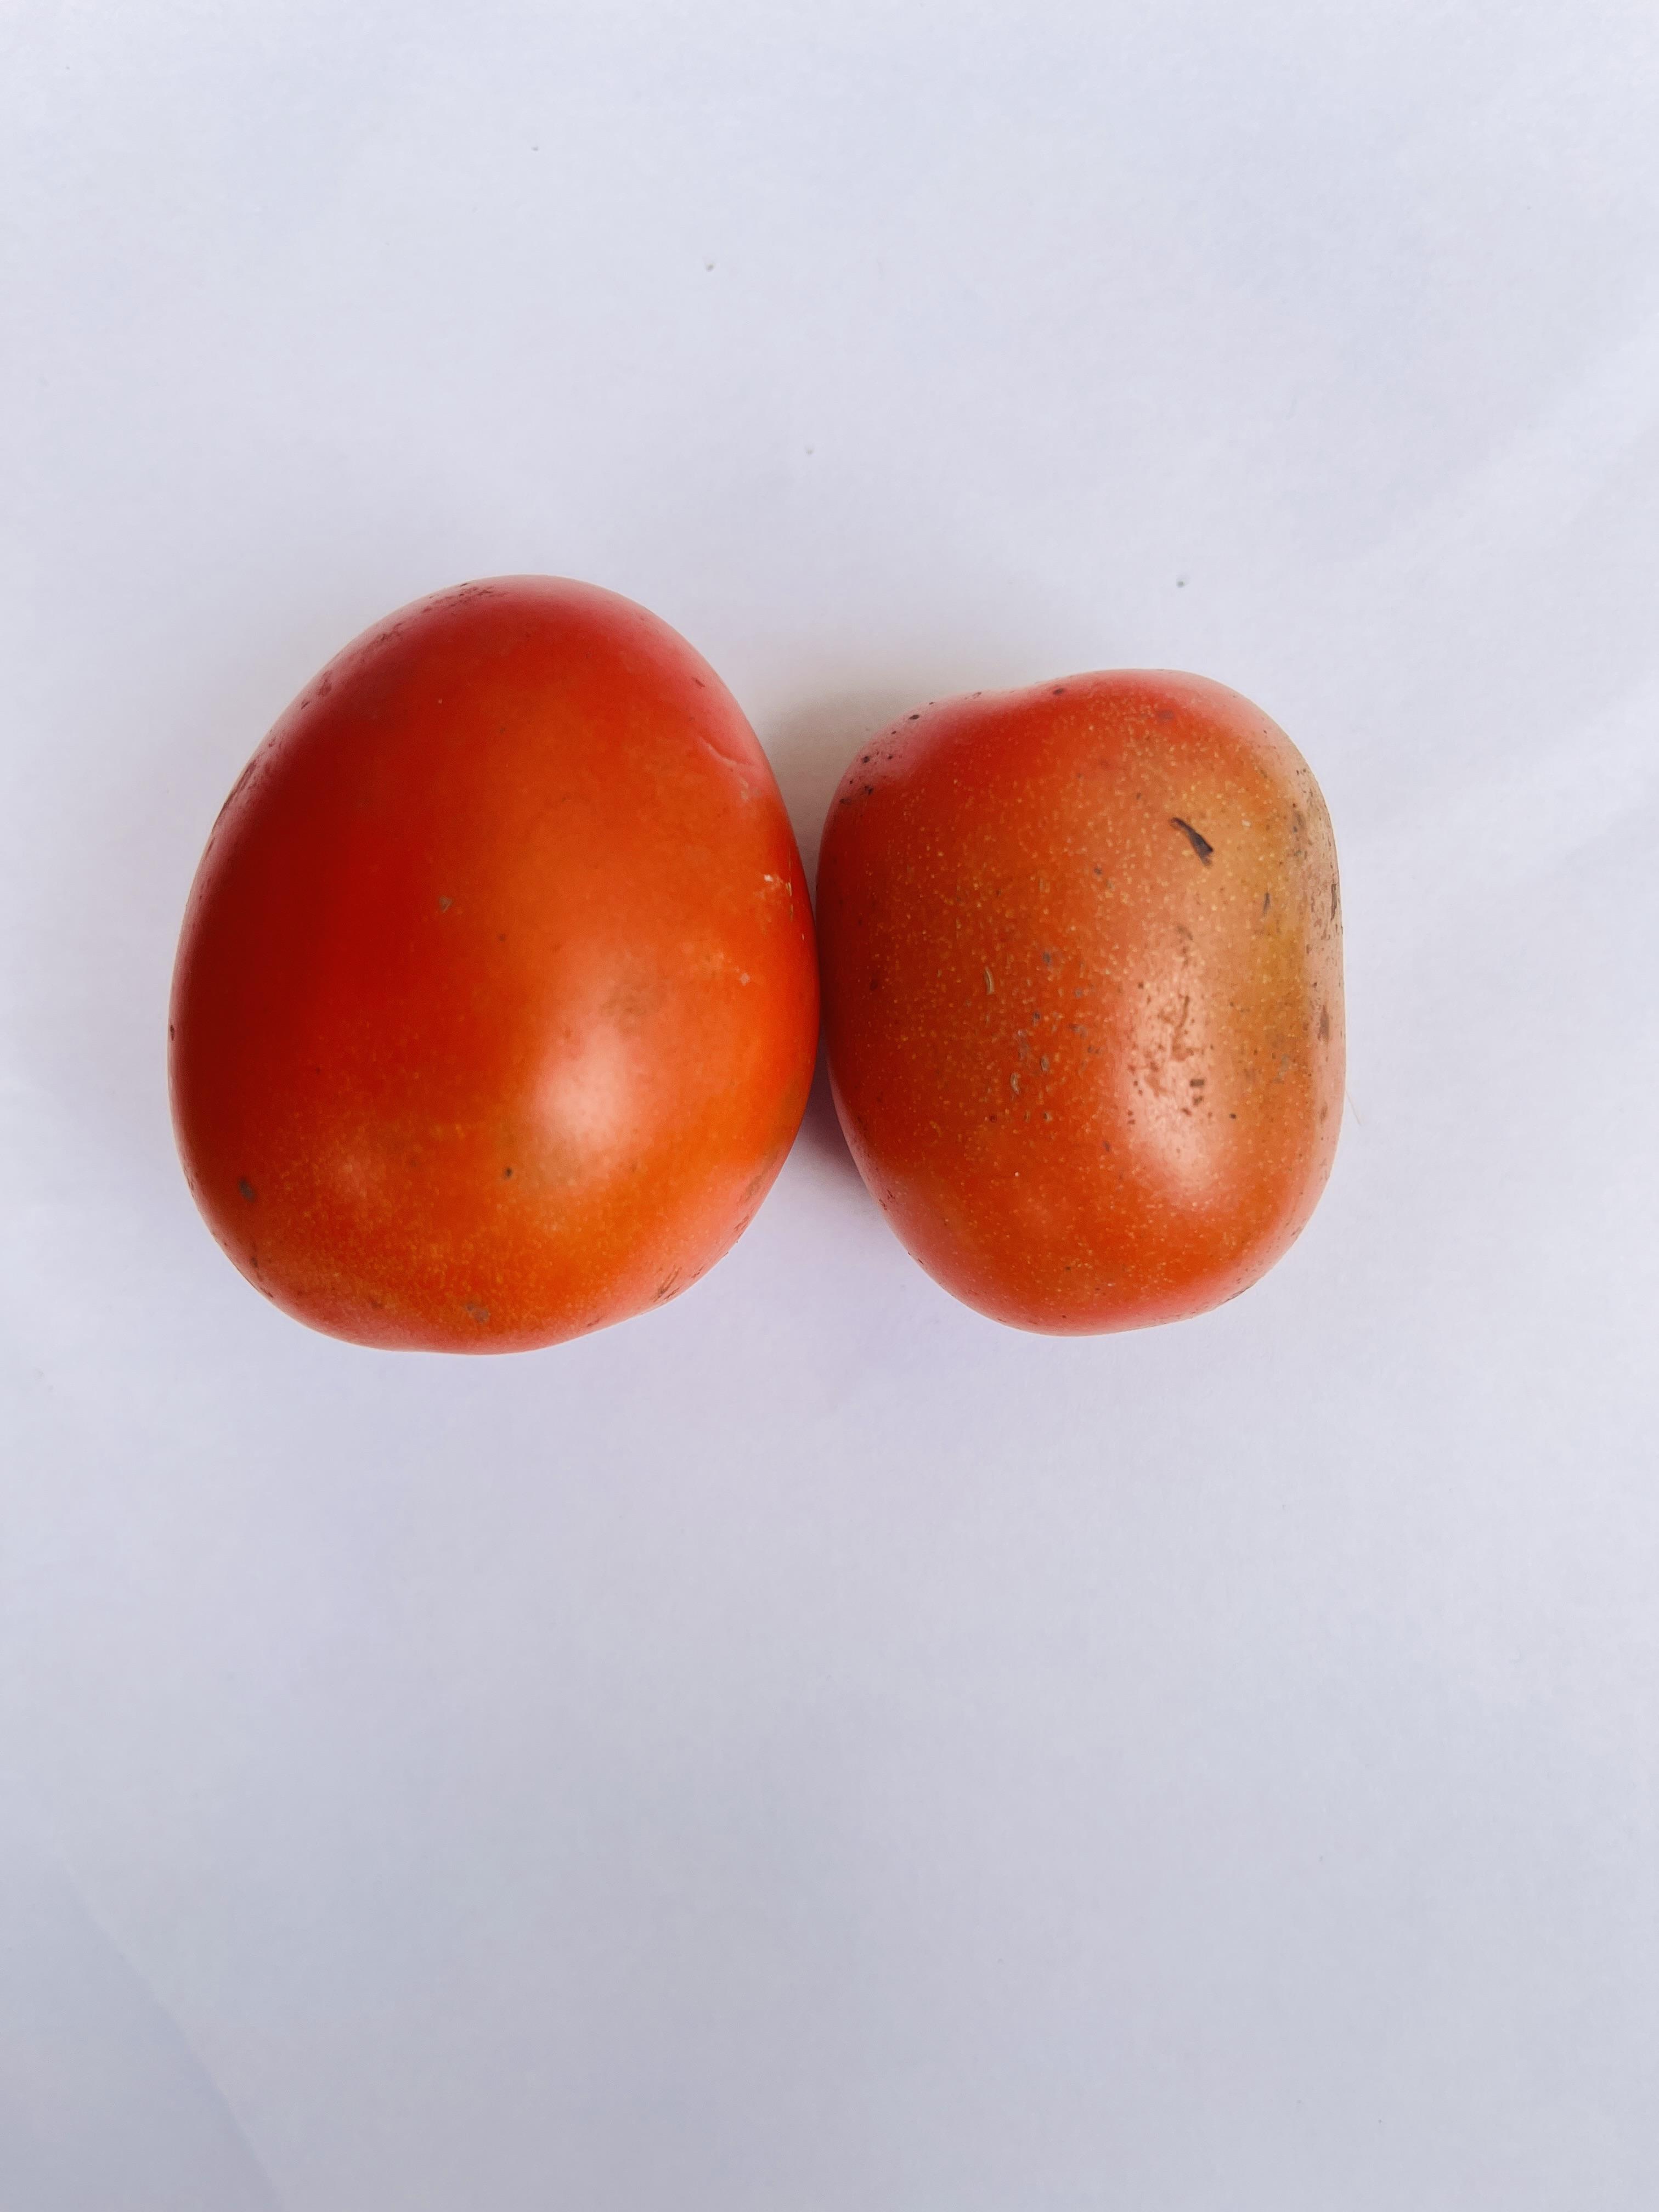
Label: Tomato